Gemini (racing car)

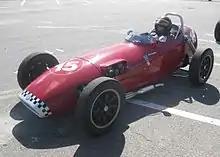
Gemini Mk.2

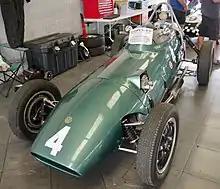
Gemini Mk.2, driven by Jim Clark.

Having acquired the design rights, jigs and moulds for the Moorland, along with Redmond's services as designer, Warner formed a new company, Chequered Flag Engineering. The Gemini Mk 2 was subsequently produced and was first raced in a Formula Junior event at Brands Hatch in October 1959.